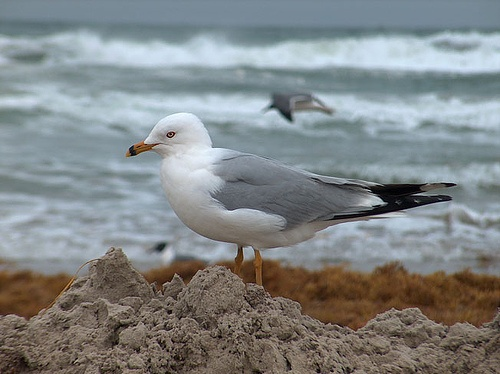
A gray and white bird sitting on top of rocks.
A seagull is standing on a rock by the ocean
A seagull sitting on a bed of sand at a beach.
A sea gull on the beach with a flying bird over the ocean.
A seagull standing on a sandy beach area